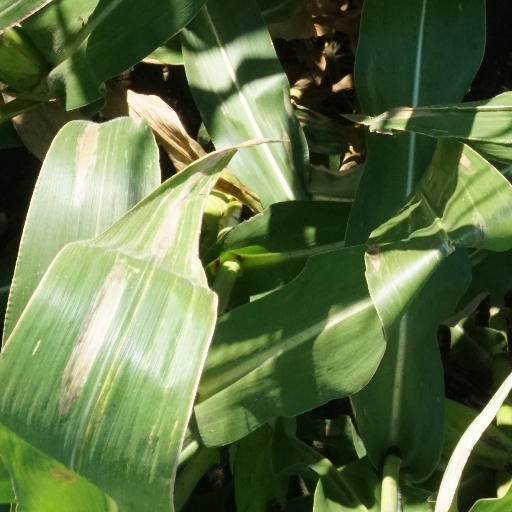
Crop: maize; corn